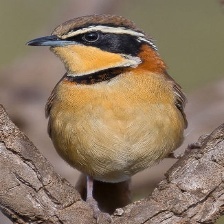
Species: COLLARED CRESCENTCHEST
Scientific name: MELANOPAREIA TORQUATA